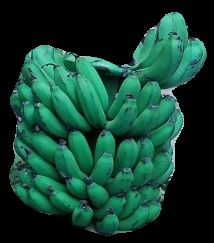
Variety: pachbale
Grade: grade2